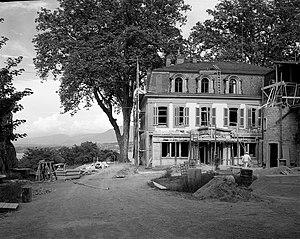
Chantier de rénovation du Château de Penthes en 1952 à Pregny-Chambésy (GE), en Suisse.
Le château de Penthes est un château situé dans la commune de Pregny-Chambésy, dans le canton de Genève, en Suisse. Le château se situe dans le parc de l'Impératrice. Le château est classé Bien culturel d'importance régionale.